Oliver St. John Gogarty

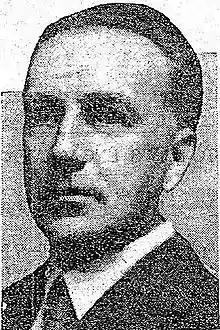
Gogarty in 1922

In November 1922, anti-Treaty IRA commander Liam Lynch issued a general order to his forces to shoot Free State senators. Two months later, Gogarty was kidnapped by a group of anti-Treaty militants, who lured him out of his house and into a waiting car under the pretext of bringing him to visit a sick patient. Gogarty was driven to an empty house near Chapelizod and held under armed guard. Aware that he might be in imminent danger of execution, Gogarty contrived to have himself led out into the garden (purportedly by claiming to be suffering from diarrhoea), where he broke free from his captors and flung himself into the River Liffey; he then swam to shore and delivered himself to the protection of the police barracks in Phoenix Park. In February of that same year, Renvyle was burnt to the ground by anti-Treaty forces. Following these incidents, Gogarty relocated his family and practice to London, where he resided until February 1924. Upon returning to Ireland, he famously released two swans into the Liffey in gratitude for his life.